Tomás Gomensoro Albín

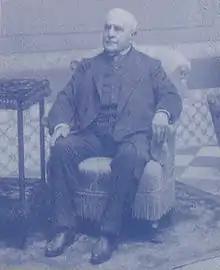
Tomás Gomensoro Albín

Tomás José Gomensoro Albín (27 January 1810 – 12 April 1900) was a Uruguayan political figure.